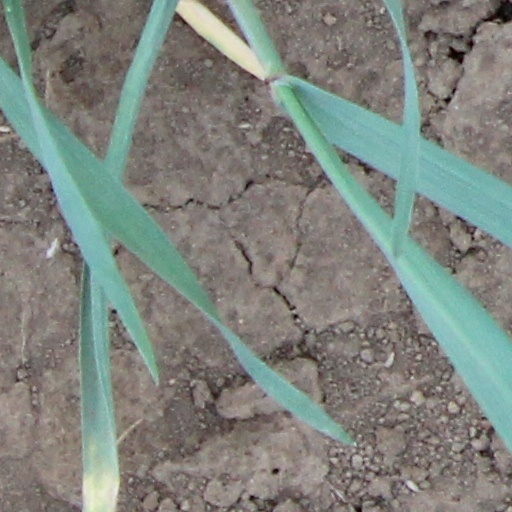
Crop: wheat